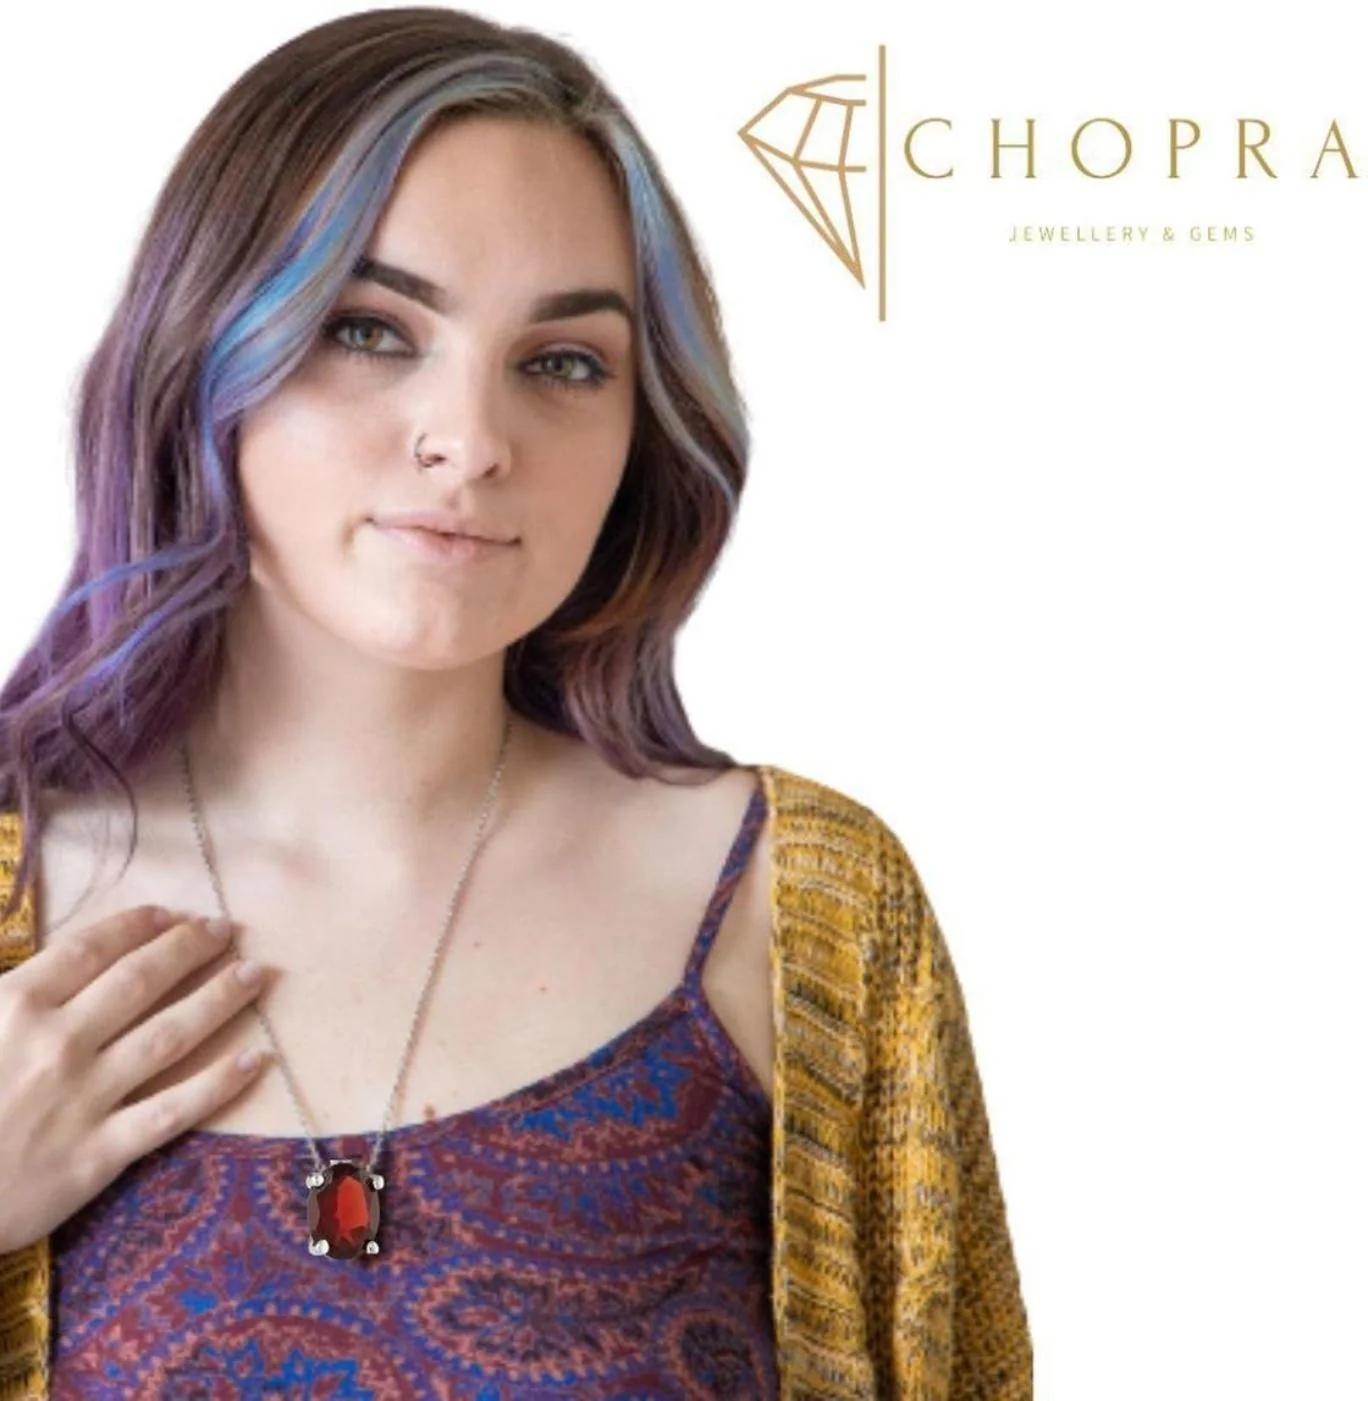
Chopra Gems Brass Original Garnet Stone Pendant Red (Men and Women) (Pendant_BCX87)
Type: Necklaces & Pendants
Brand: Chopra Gems & Jewellery
Price: Rs. 499
 This is natural hessonite (gomed) gemstone. The stone is fully untreated. Gomed has great power to decrease the ill effects of planets and also help in treating several diseases. But the main thing is that should be kept in mind is one who should wear a correct stone that matches their zodiac signs for enjoying total benefits of these gemstones, these stones need to be carefully selected, so that one can get benefits from it. For achieving success, it is better to wear both hot and cold gemstones. The reason behind this combination is that it helps in maintain stability and eradicates health issues. It is a 100 genuine real hessonite.
Features: Type pendant,Color red,Material brass
Included: Garnet Stone Pendant